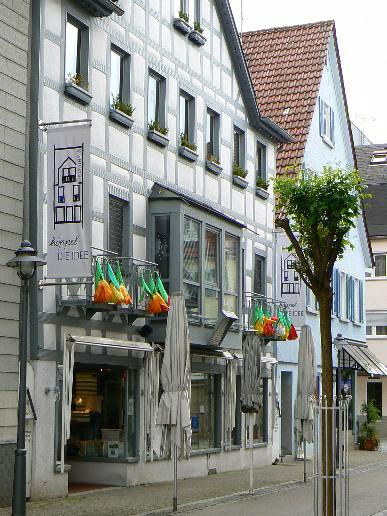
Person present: No